El Rey Network

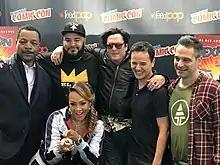
El Rey correspondent Chuey Martinez (in the hat) posing with the cast and crew of "Explosion Jones" at the 2017 New York Comic Con

El Rey Network's original programming included action genre series, sports, and lifestyle programming. Annual programming included a marathon of Toho-produced "Godzilla" films during the Christmas & Independence Day weekends and the Thanksgiving "Way of the Turkey" marathon of kung fu films.